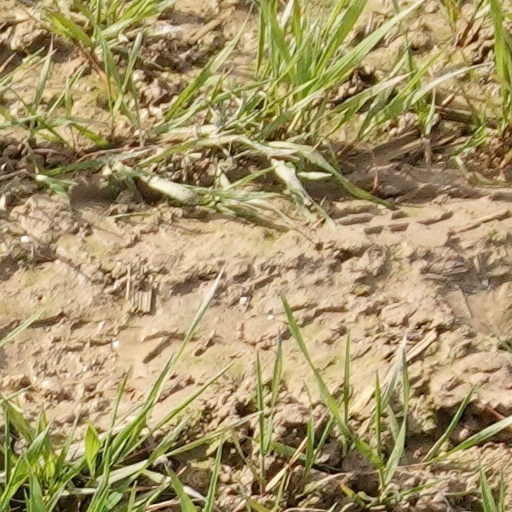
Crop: wheat